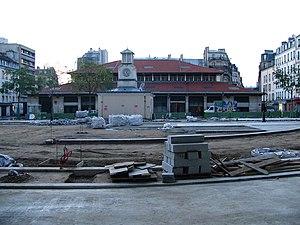
Place d'Aligre, Paris XIIe, petite mairie et Marché Beauveau, pendant le réaménagement de la place, 2006.
La place d’Aligre se situe au milieu de la rue d'Aligre, dans le 12ᵉ arrondissement de Paris, en France.
Le marché Beauvau est un marché couvert situé dans le 12ᵉ arrondissement de Paris, en France.